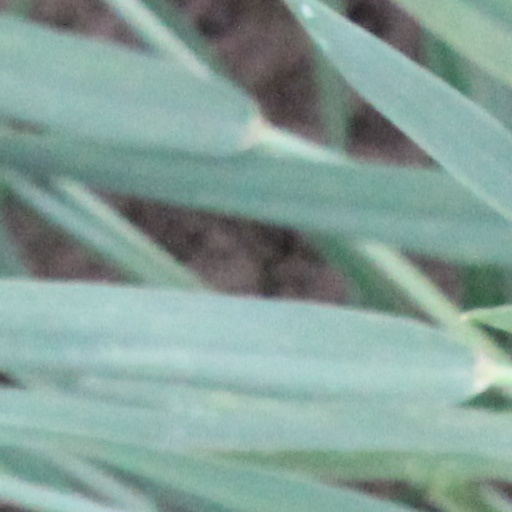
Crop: wheat